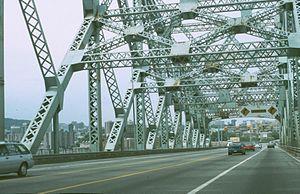
Le secteur de l'énergie au Québec présente les caractéristiques d'une économie industrialisée, mais certaines particularités lui confèrent une personnalité unique. Doté de milliers de rivières, de riches gisements éoliens et d'immenses forêts boréales, qui couvrent la moitié de son territoire, le Québec produit environ la moitié de toute l'énergie finale consommée par ses habitants en utilisant des sources renouvelables. Selon certaines données encore à confirmer, le Québec disposerait également de ressources pétrolières et gazières significatives encore inexploitées.